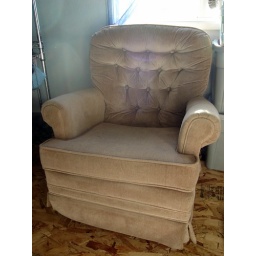
(to my friends: this is the chair that I kept in my old office at the college.)